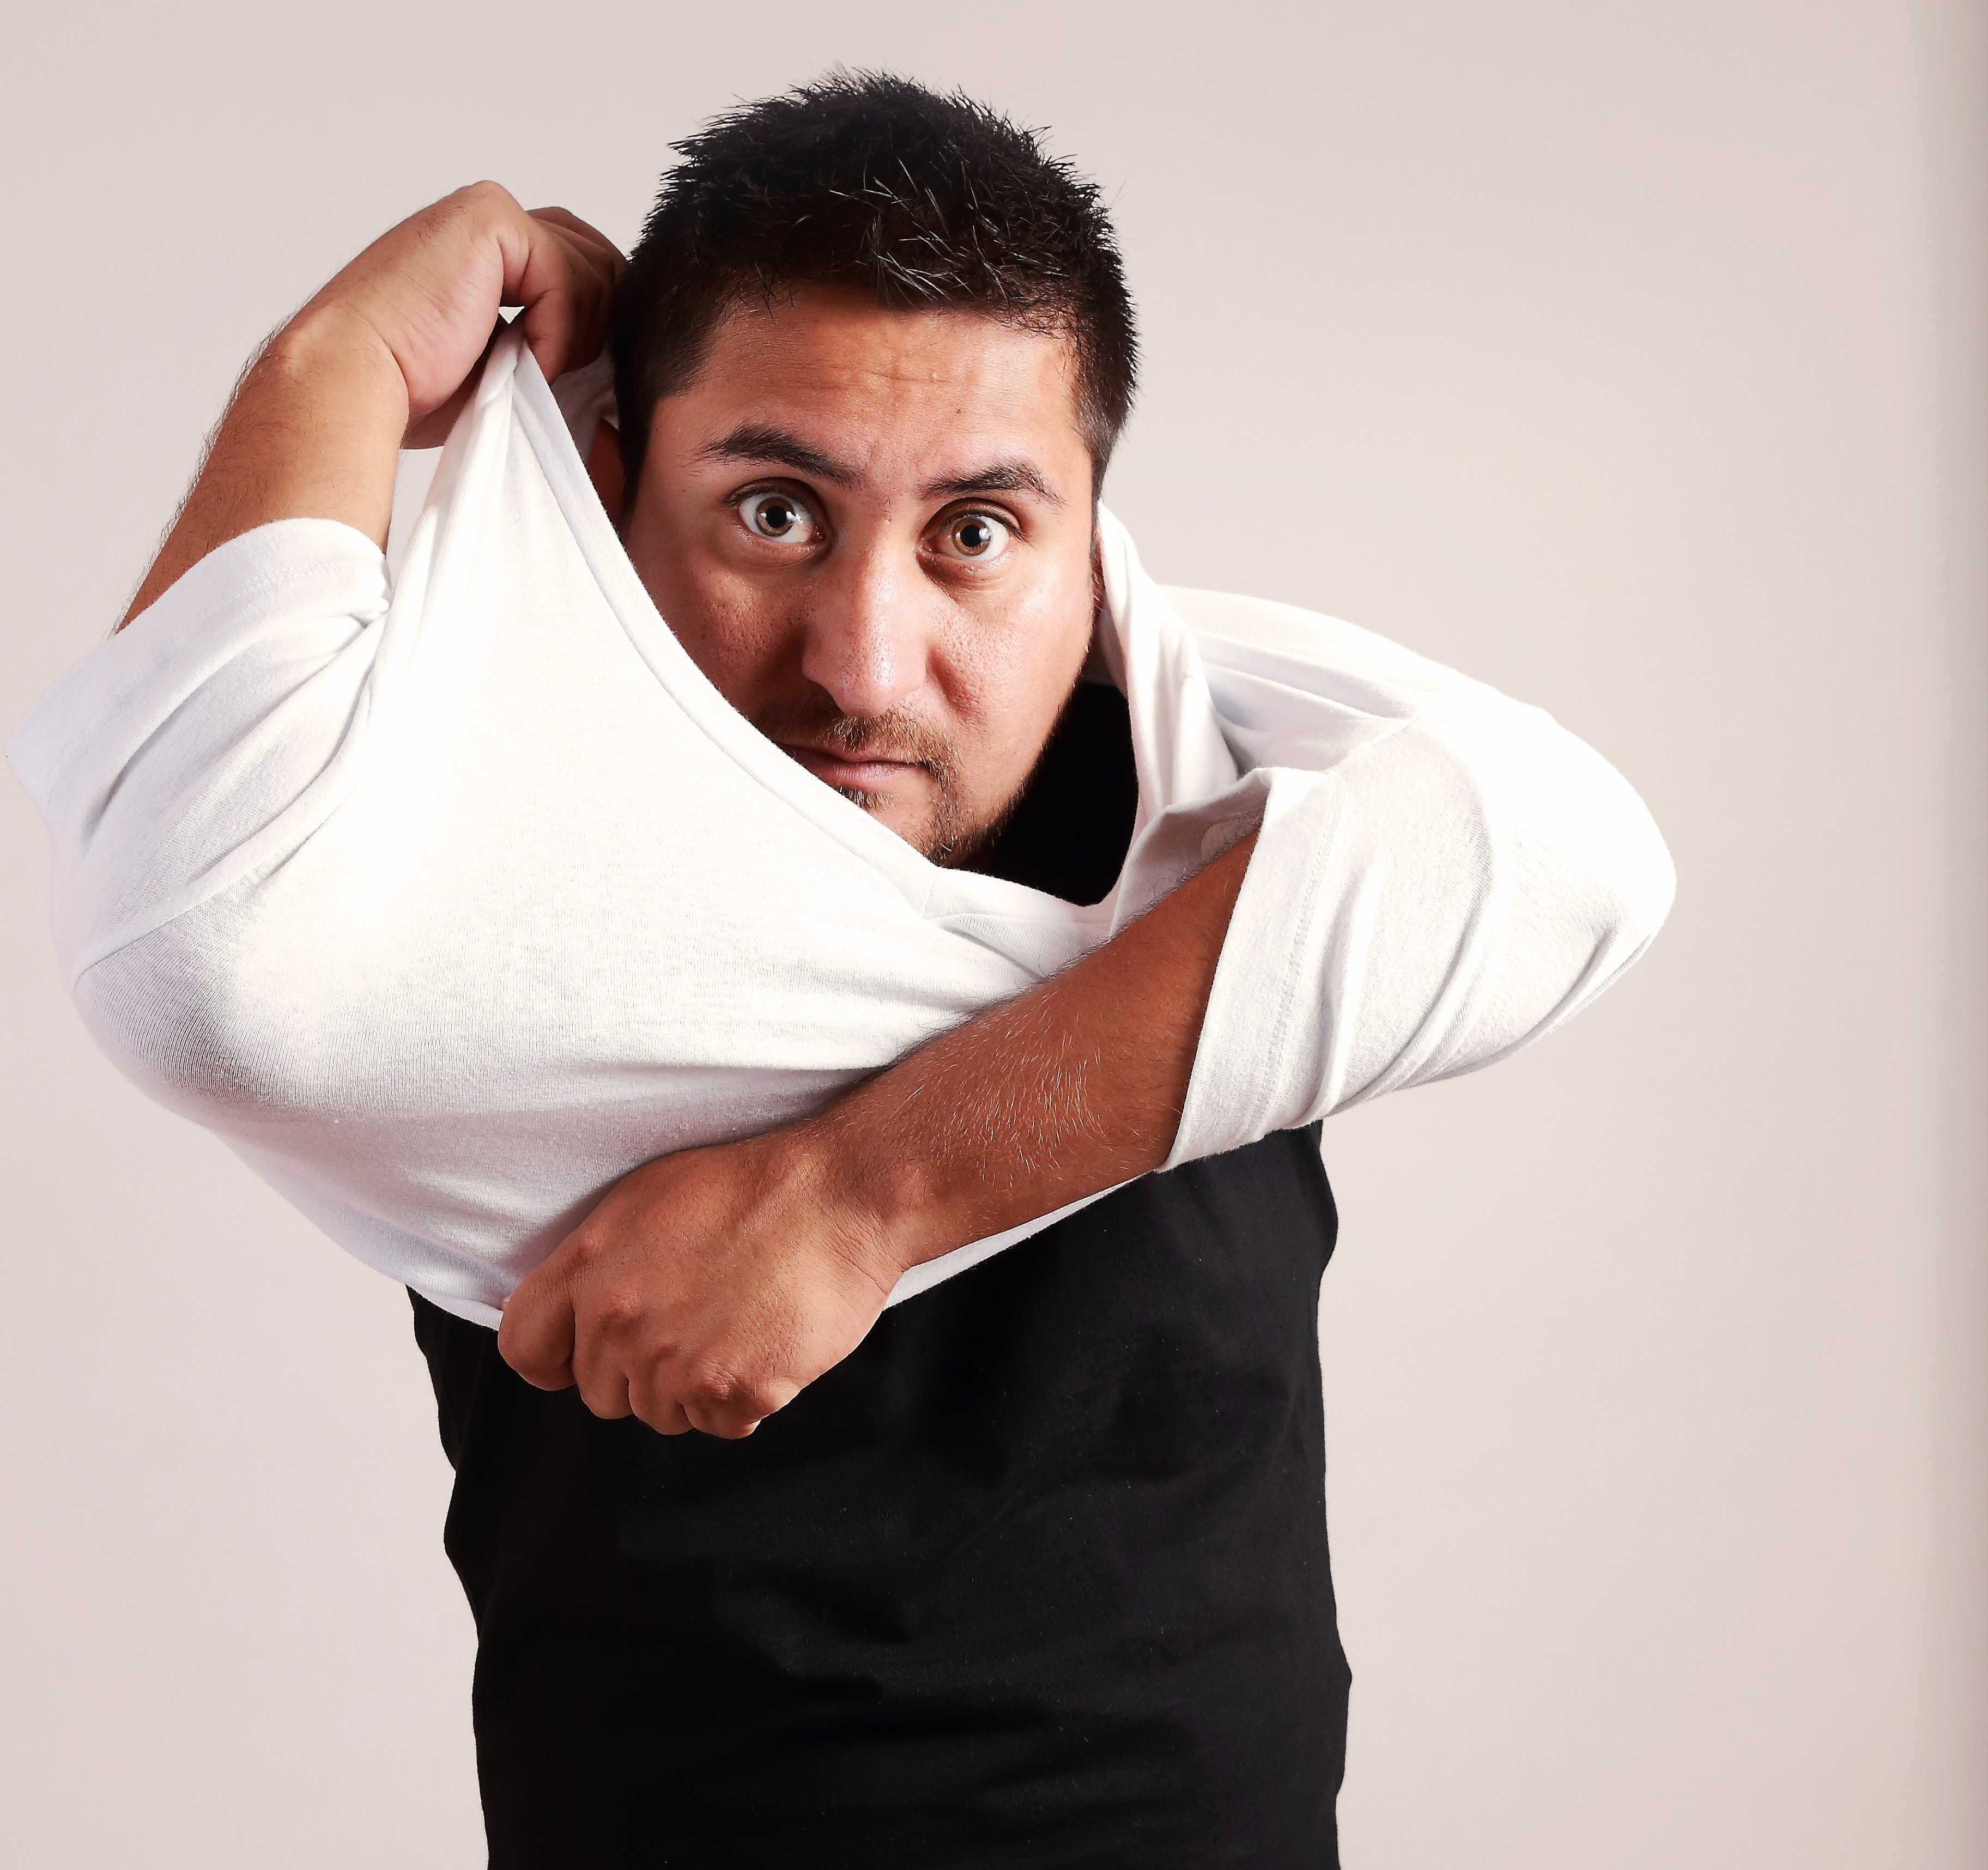
white, shoulder, arm, neck, elbow, joint, photo shoot, muscle, eye, sleeve, photography, t shirt, model, human body, abdomen, undershirt, gesture, black hair, stock photography, portrait photography, top, chest, trunk, stomach, flash photography, ear